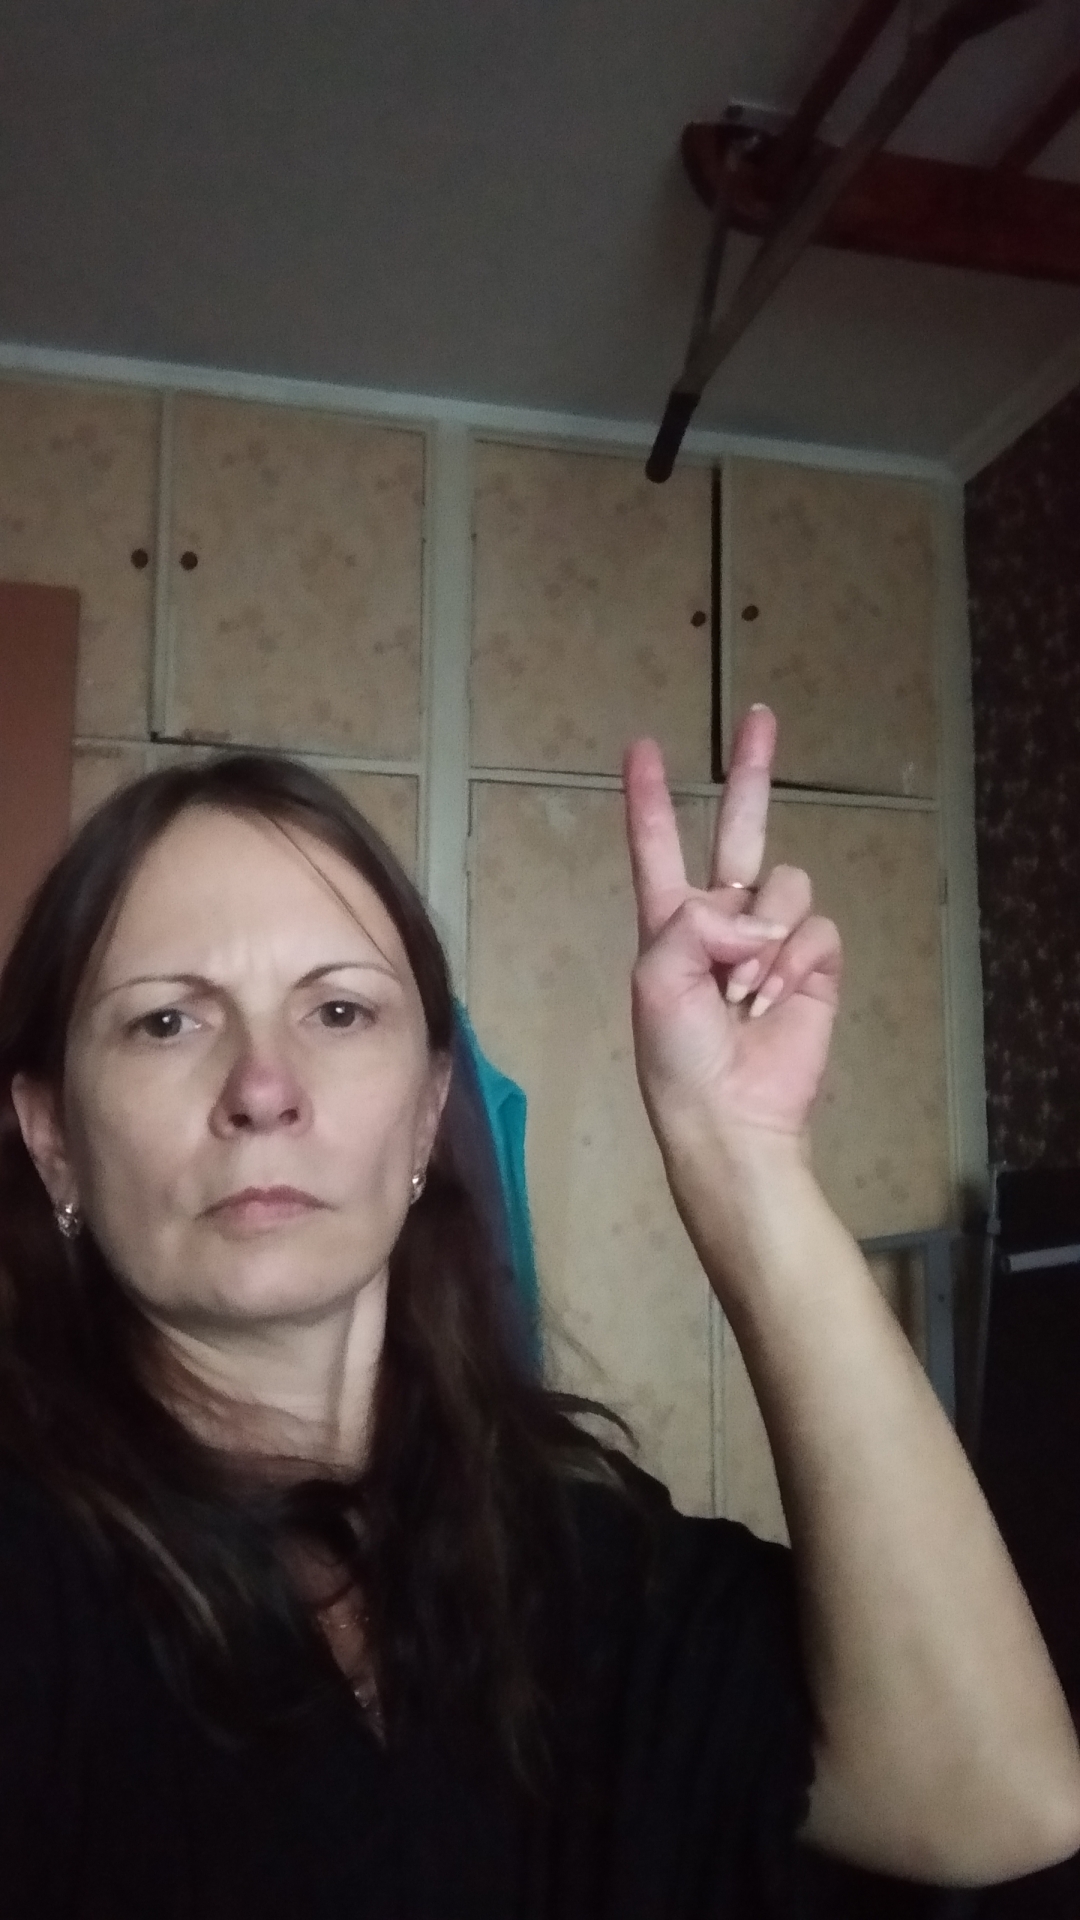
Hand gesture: peace